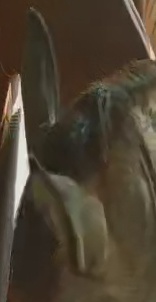
Face region: ears (position_of_ears)
Pain indicator: not_present